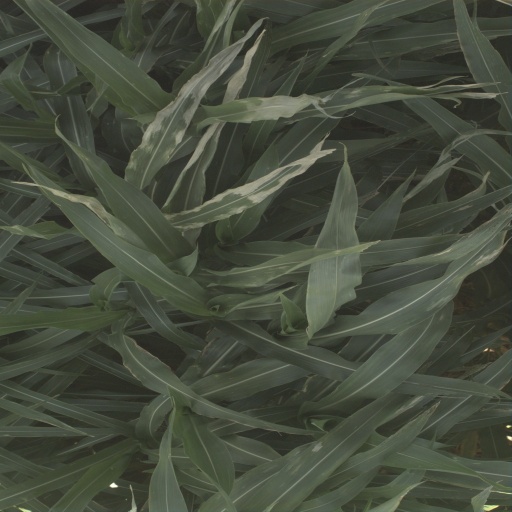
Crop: sorghum